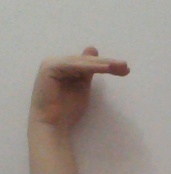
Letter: khaa